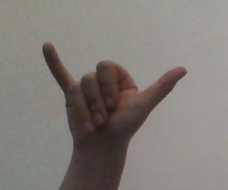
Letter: ya